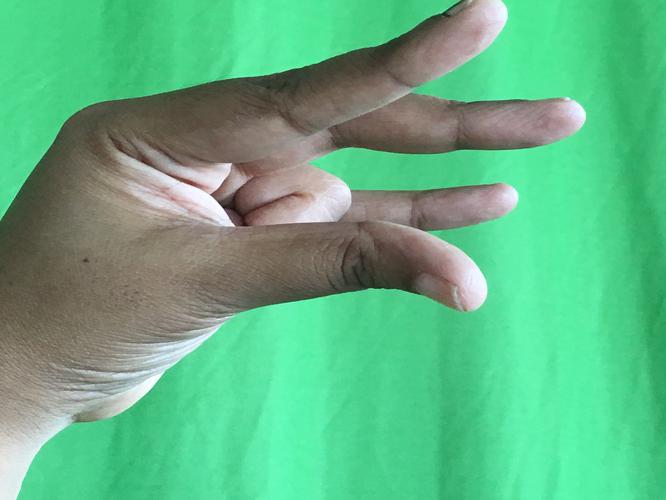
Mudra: Kangulam
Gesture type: single_hand